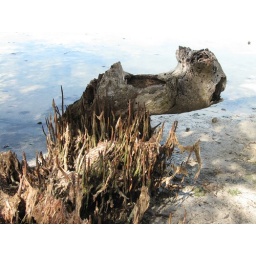
black mangrove roots at the bird sanctuary in Islamorada